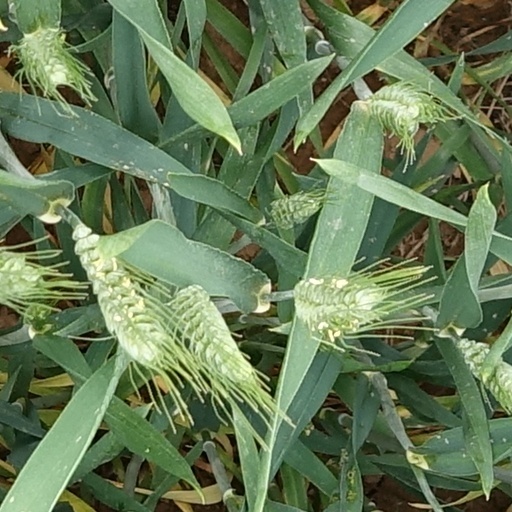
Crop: wheat